Gerry Scotti

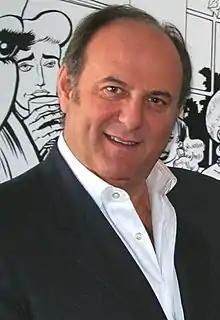
Gerry Scotti in 2010

Virginio "Gerry" Scotti (born 7 August 1956) is an Italian television presenter, actor and former member of the Italian Parliament.